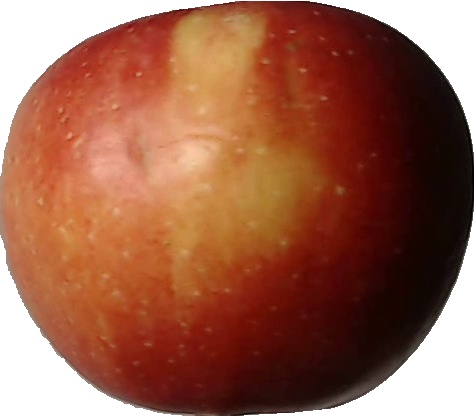
Label: apple_braeburn_1